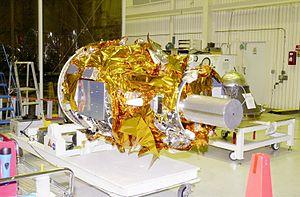
DART acronyme de Demonstration for Autonomous Rendezvous Technology est un satellite expérimental de l'agence spatiale américaine, la NASA, lancé en 2005 dont l'objectif était de tester des équipements permettant un rendez-vous spatial entre deux engins spatiaux sans intervention humaine. La démonstration a été un échec.